Forum of Nerva

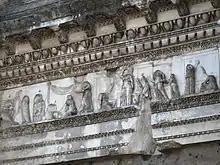
Arachne myth from the "Colonnacce". In the middle Arachne can be seen cowering as Minerva smites her.

The Arachne myth describes a young woman who had great skill on the loom, so great in fact that she thought she could challenge Minerva. The goddess, disguising herself as an old woman, warns Arachne not to enter the contest but she is ignored. When the contest is complete, Minerva is enraged at Arachne's cloth's excellent quality and design of sexual acts of the gods, so she destroys it. After stopping Arachne from committing suicide, she doles out a suitable punishment, turning the young girl into a spider, doomed to spin webs in dark places. This is the only depiction of this myth in the state-sponsored art of ancient Rome. The rest of the frieze depicts women weaving and spinning under the tutelage of Minerva, the opposite to the defiant Arachne. Blanckenhagen offers one of the more detailed analyses of the frieze, viewing it as "depicting the local craftsmen's celebration of Minerva's festival, the Quinquatrus".